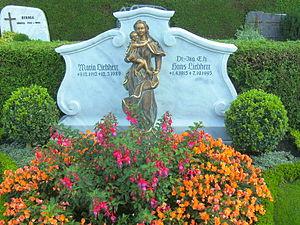
Hans Liebherr né le 1ᵉʳ avril 1915 à Kaufbeuren et décédé le 7 octobre 1993 à Vevey est un architecte, inventeur et fondateur du Groupe Liebherr. En 2010 il a été intronisé dans le "hall of fame" par l'association des fabricants de matériel industriel Association of Equipment Manufacturers.